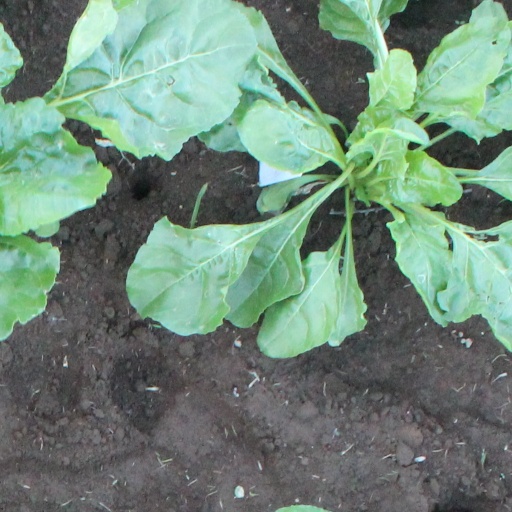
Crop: sugar beet